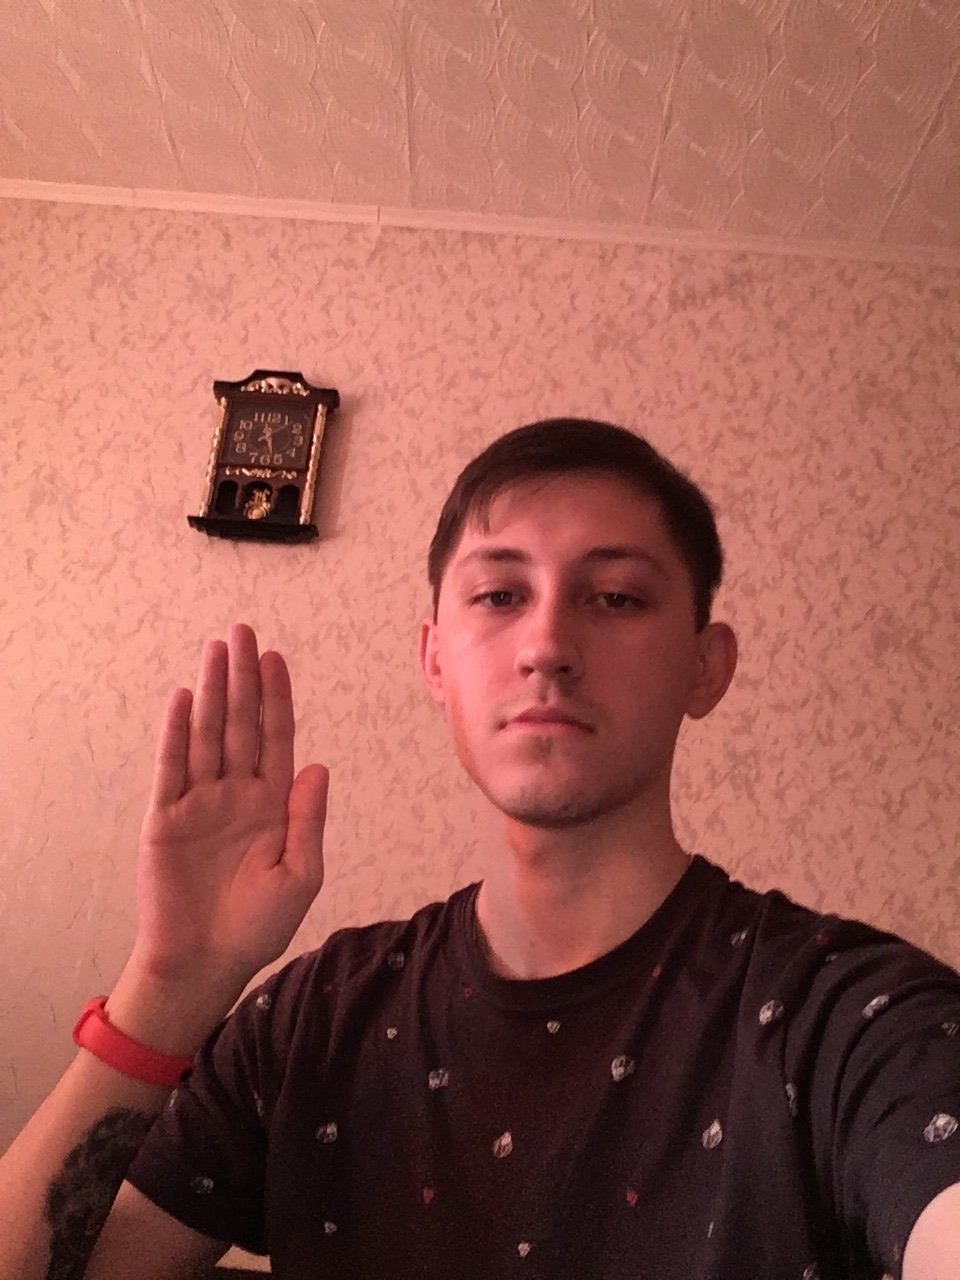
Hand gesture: stop